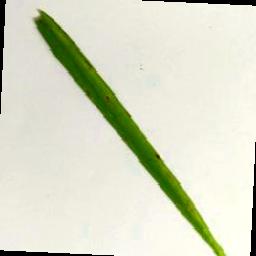
Label: Rice___Brown_Spot